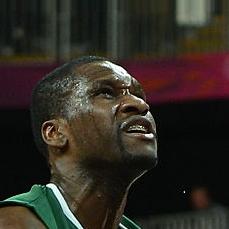
Age: 25